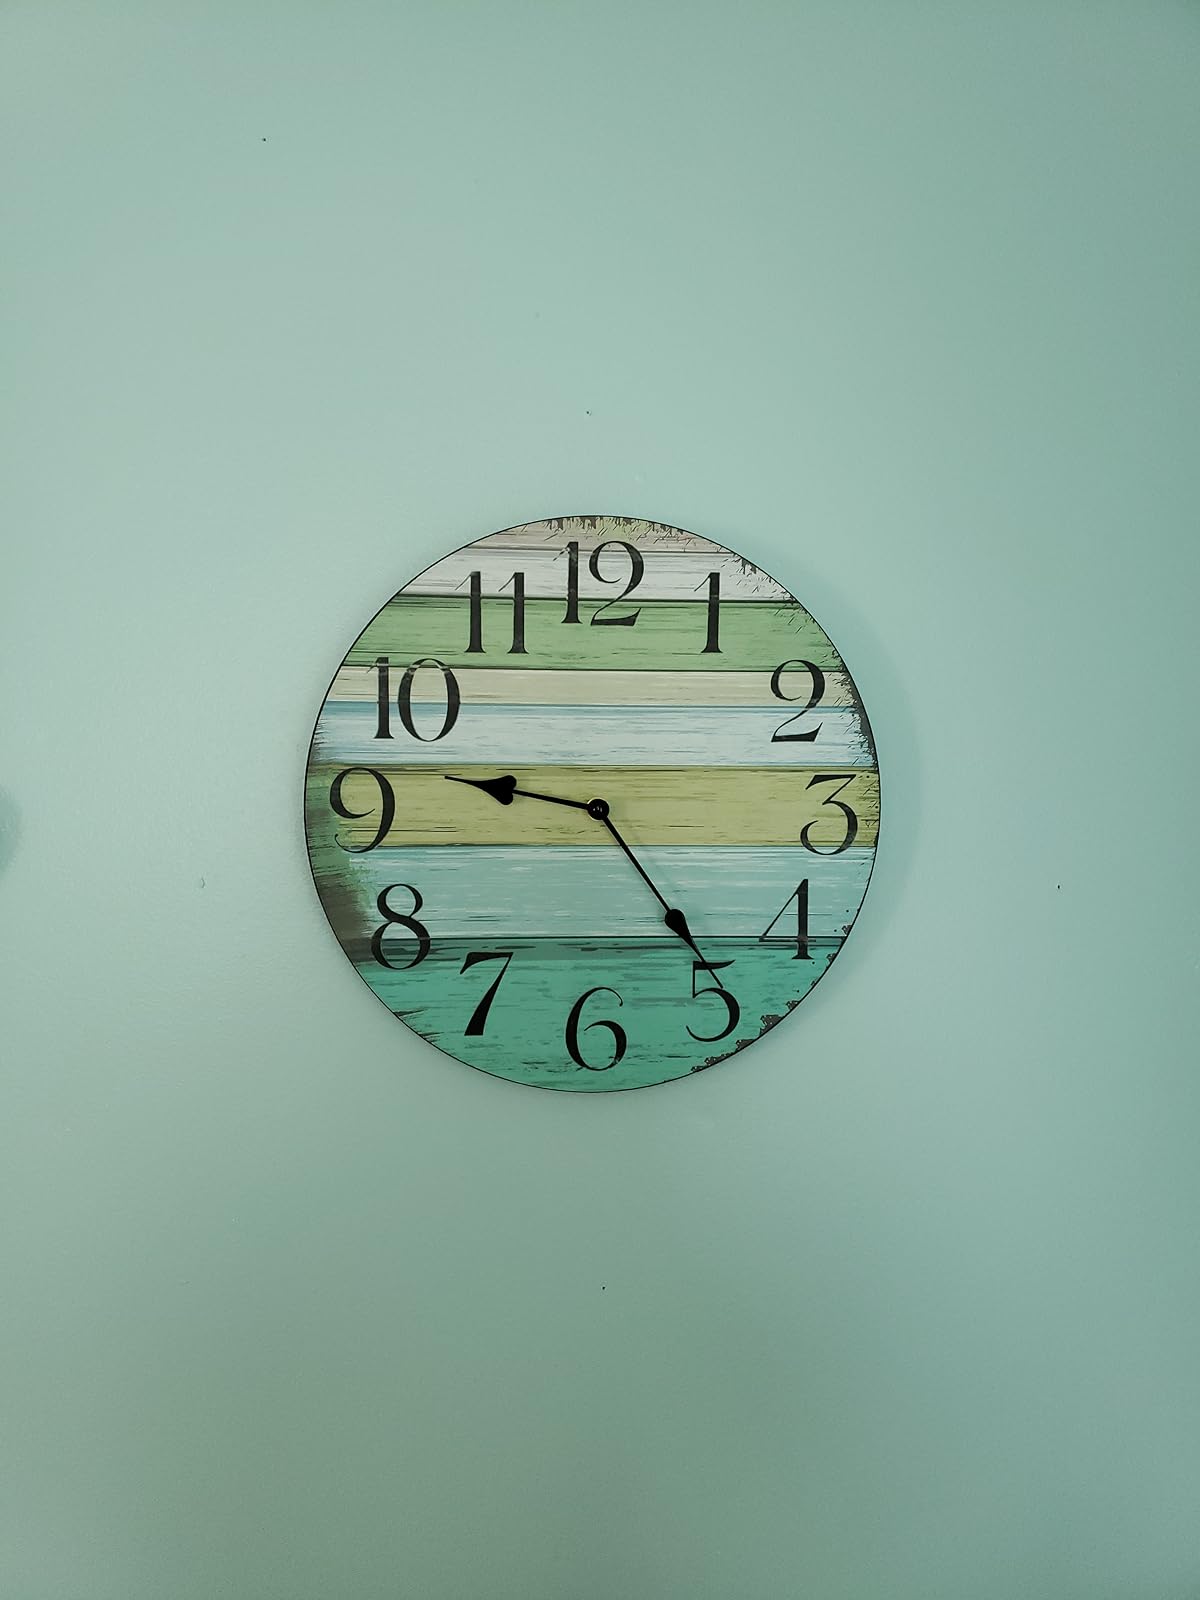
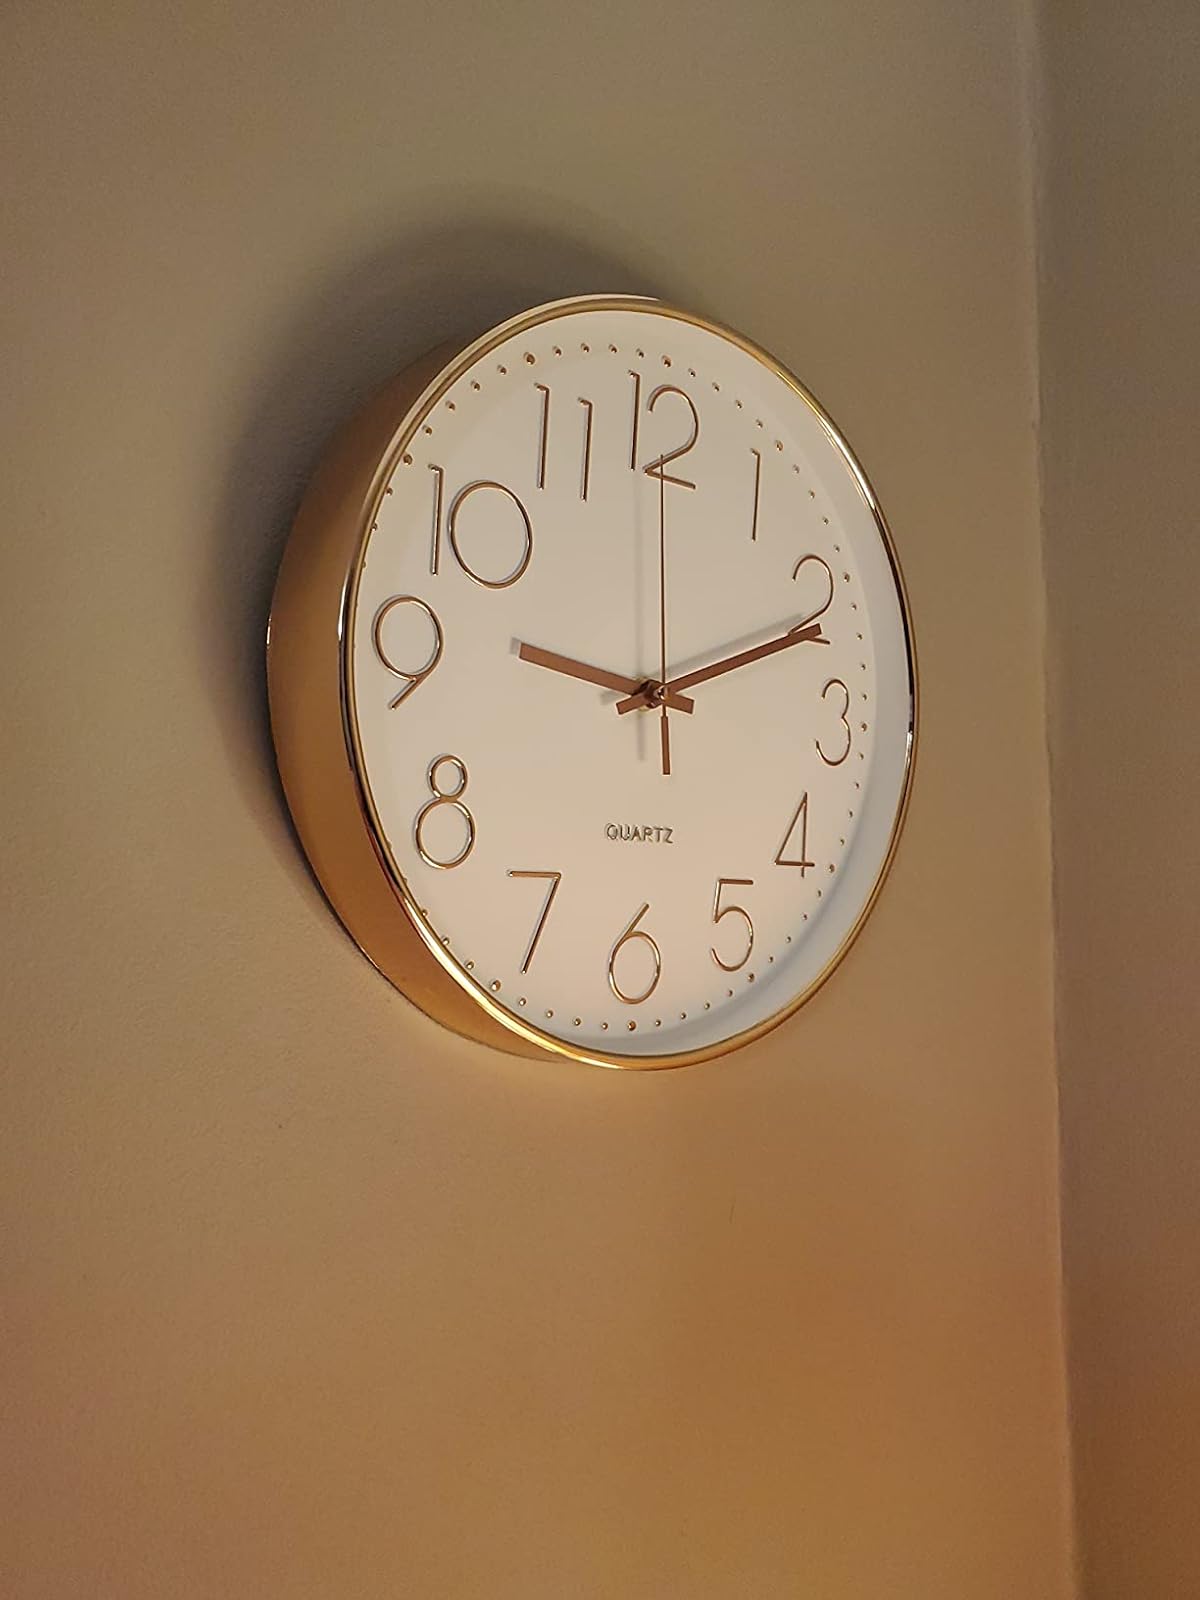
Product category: clock
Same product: no